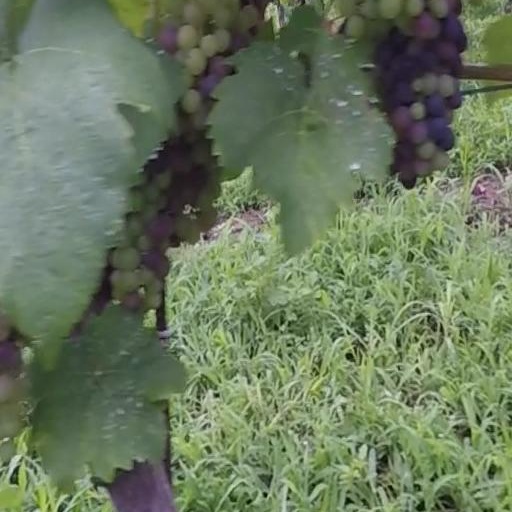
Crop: grape